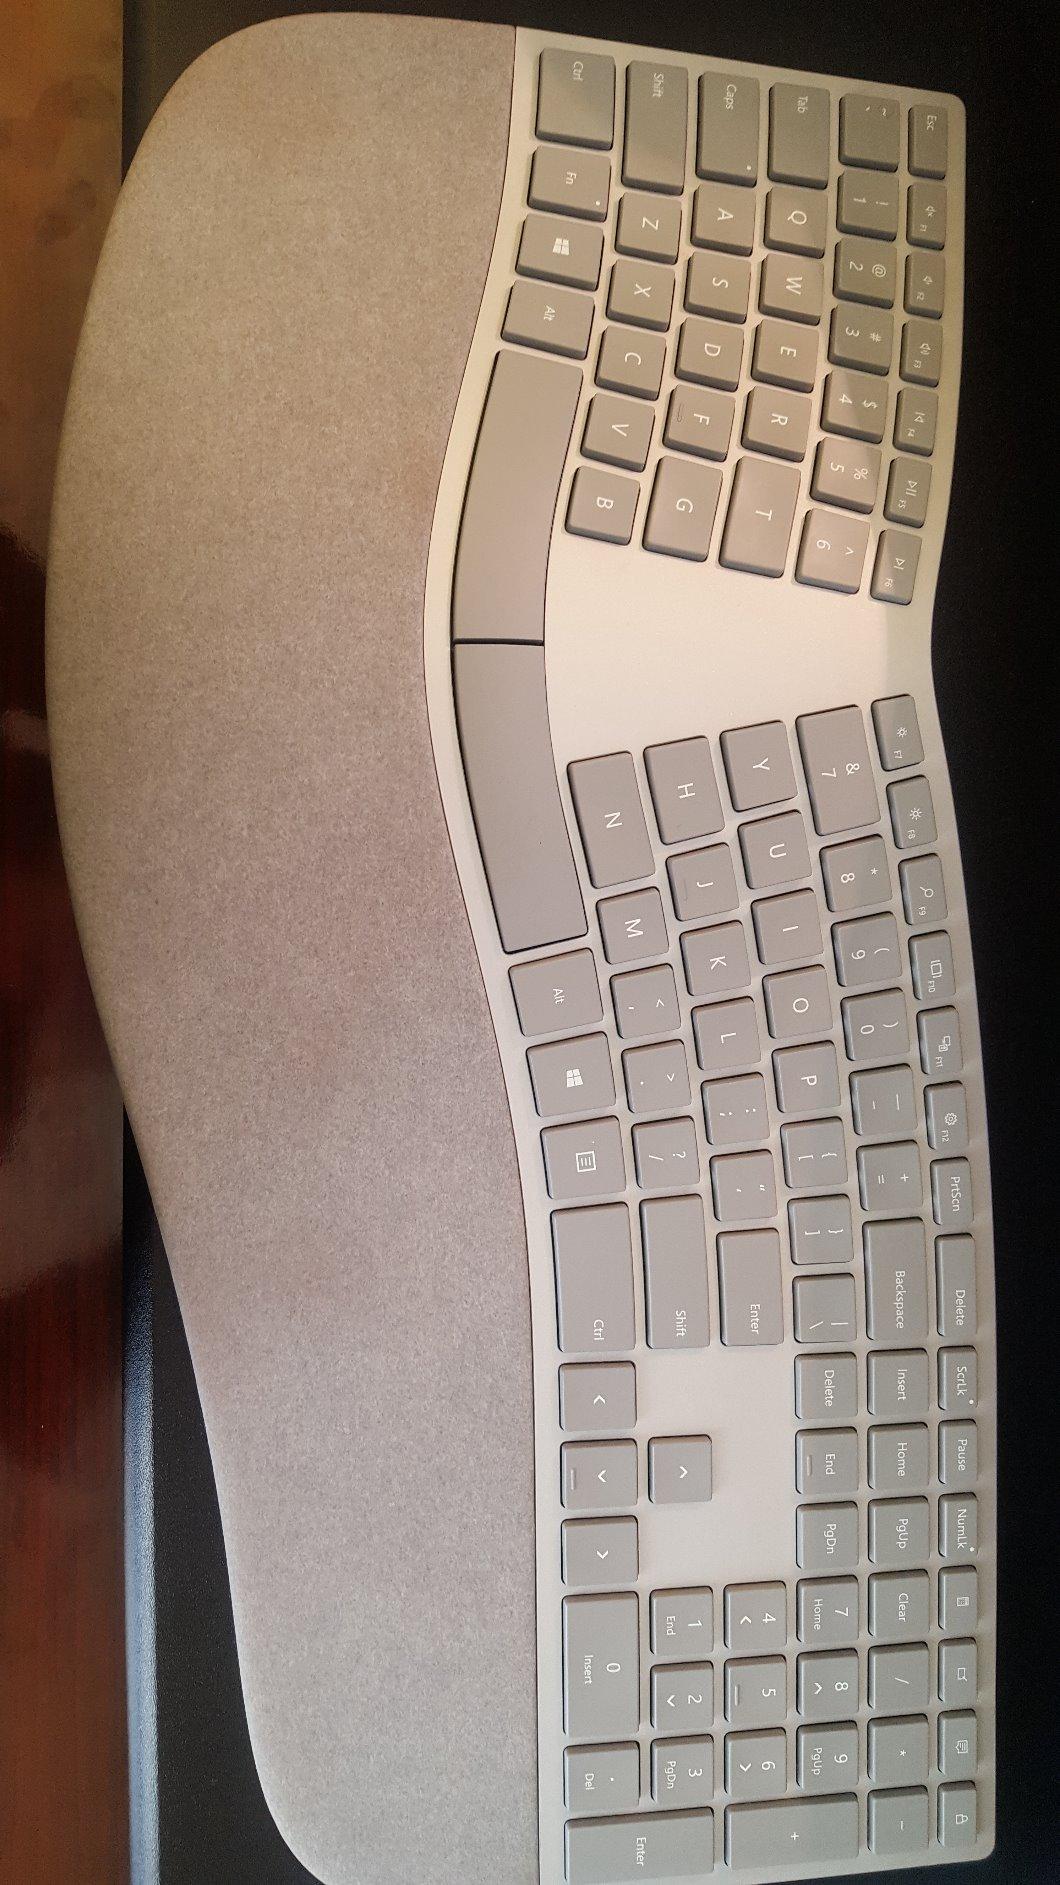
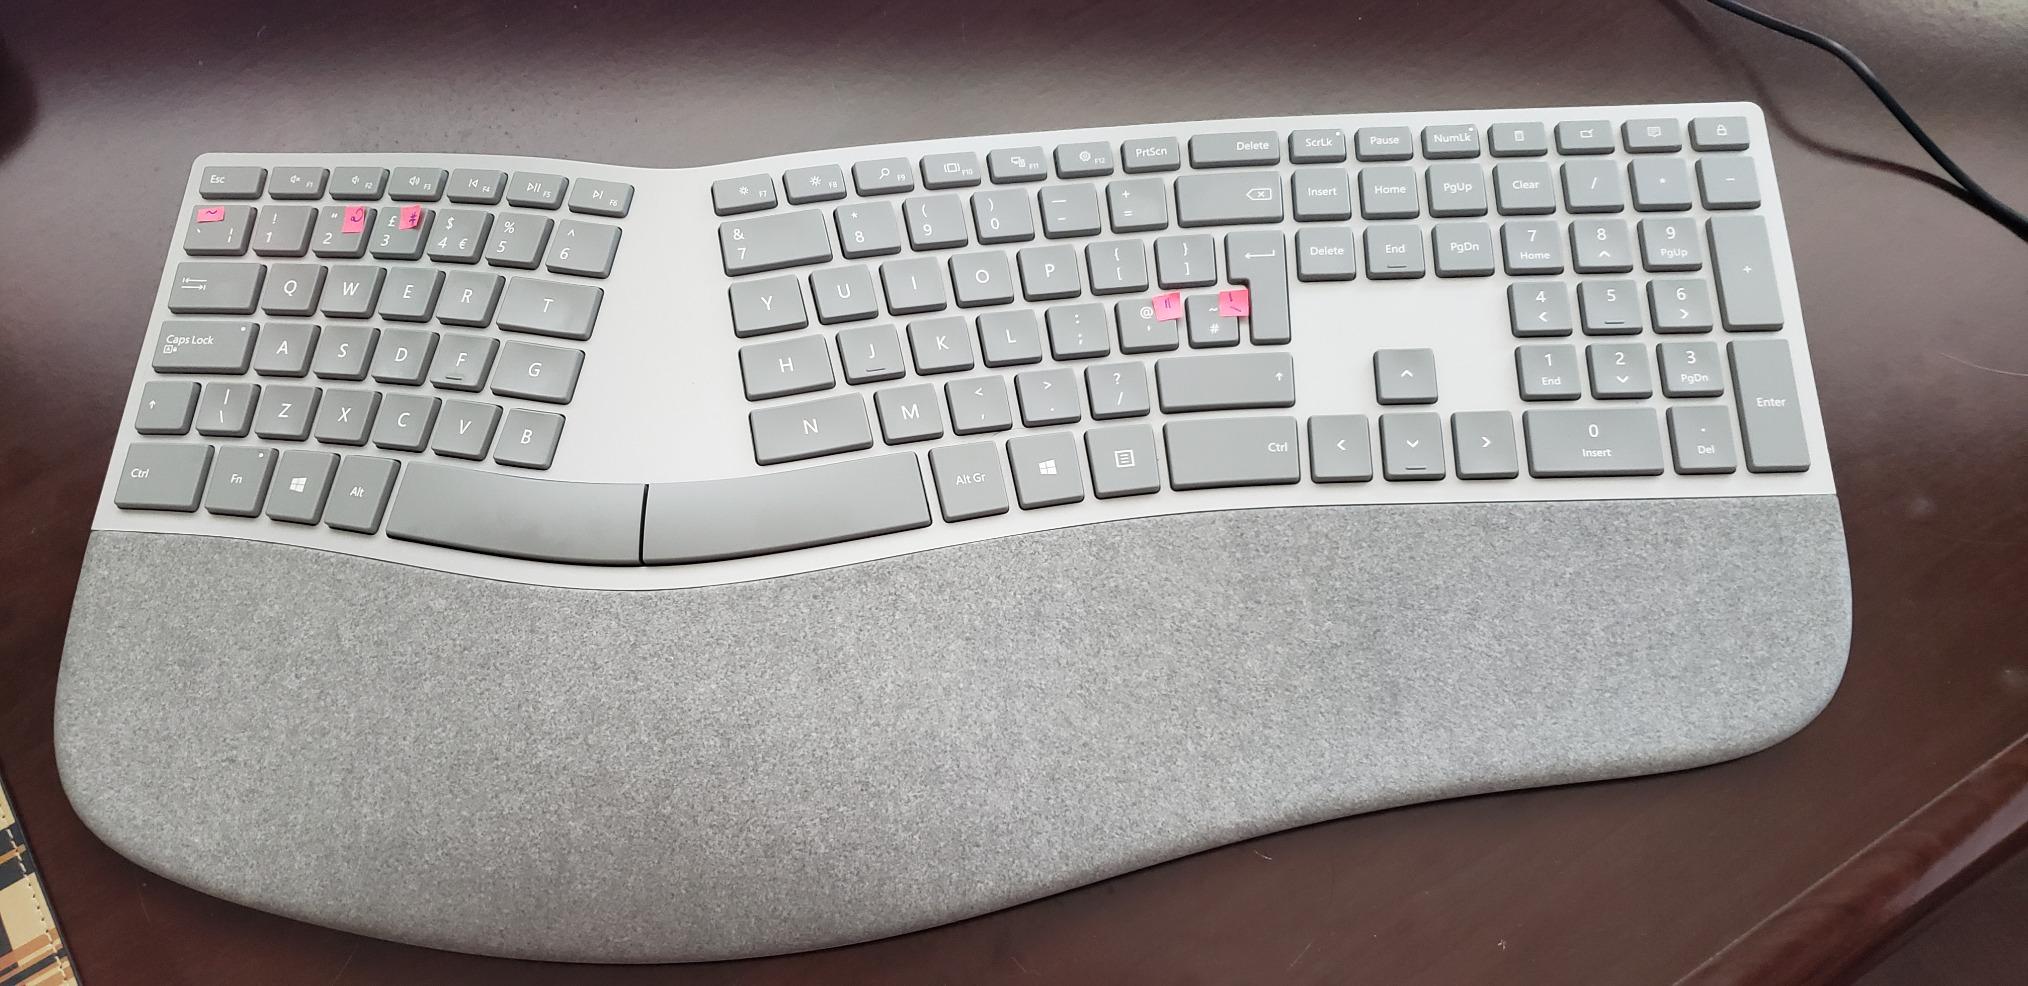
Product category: keyboard
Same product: yes